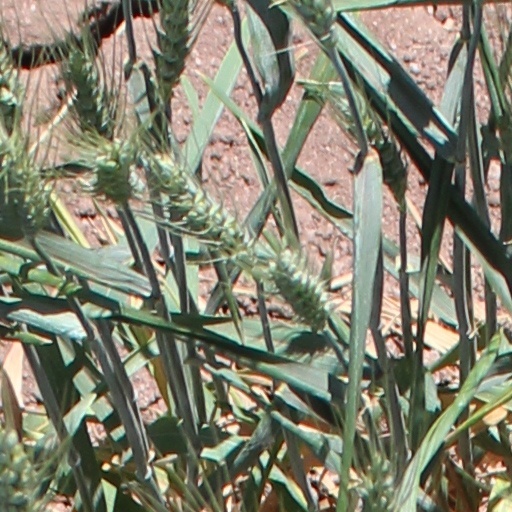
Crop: wheat